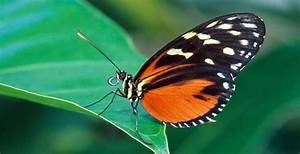
Label: butterfly